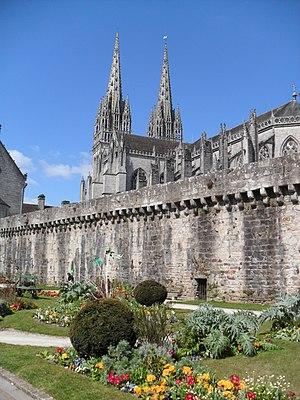
Vue sur la Cathédrale Saint-Corentin de Quimper (France) - 2013
La liste des villes et villages fleuris du Finistère dresse la liste des communes récompensées par le concours des villes et villages fleuris dans le département du Finistère.